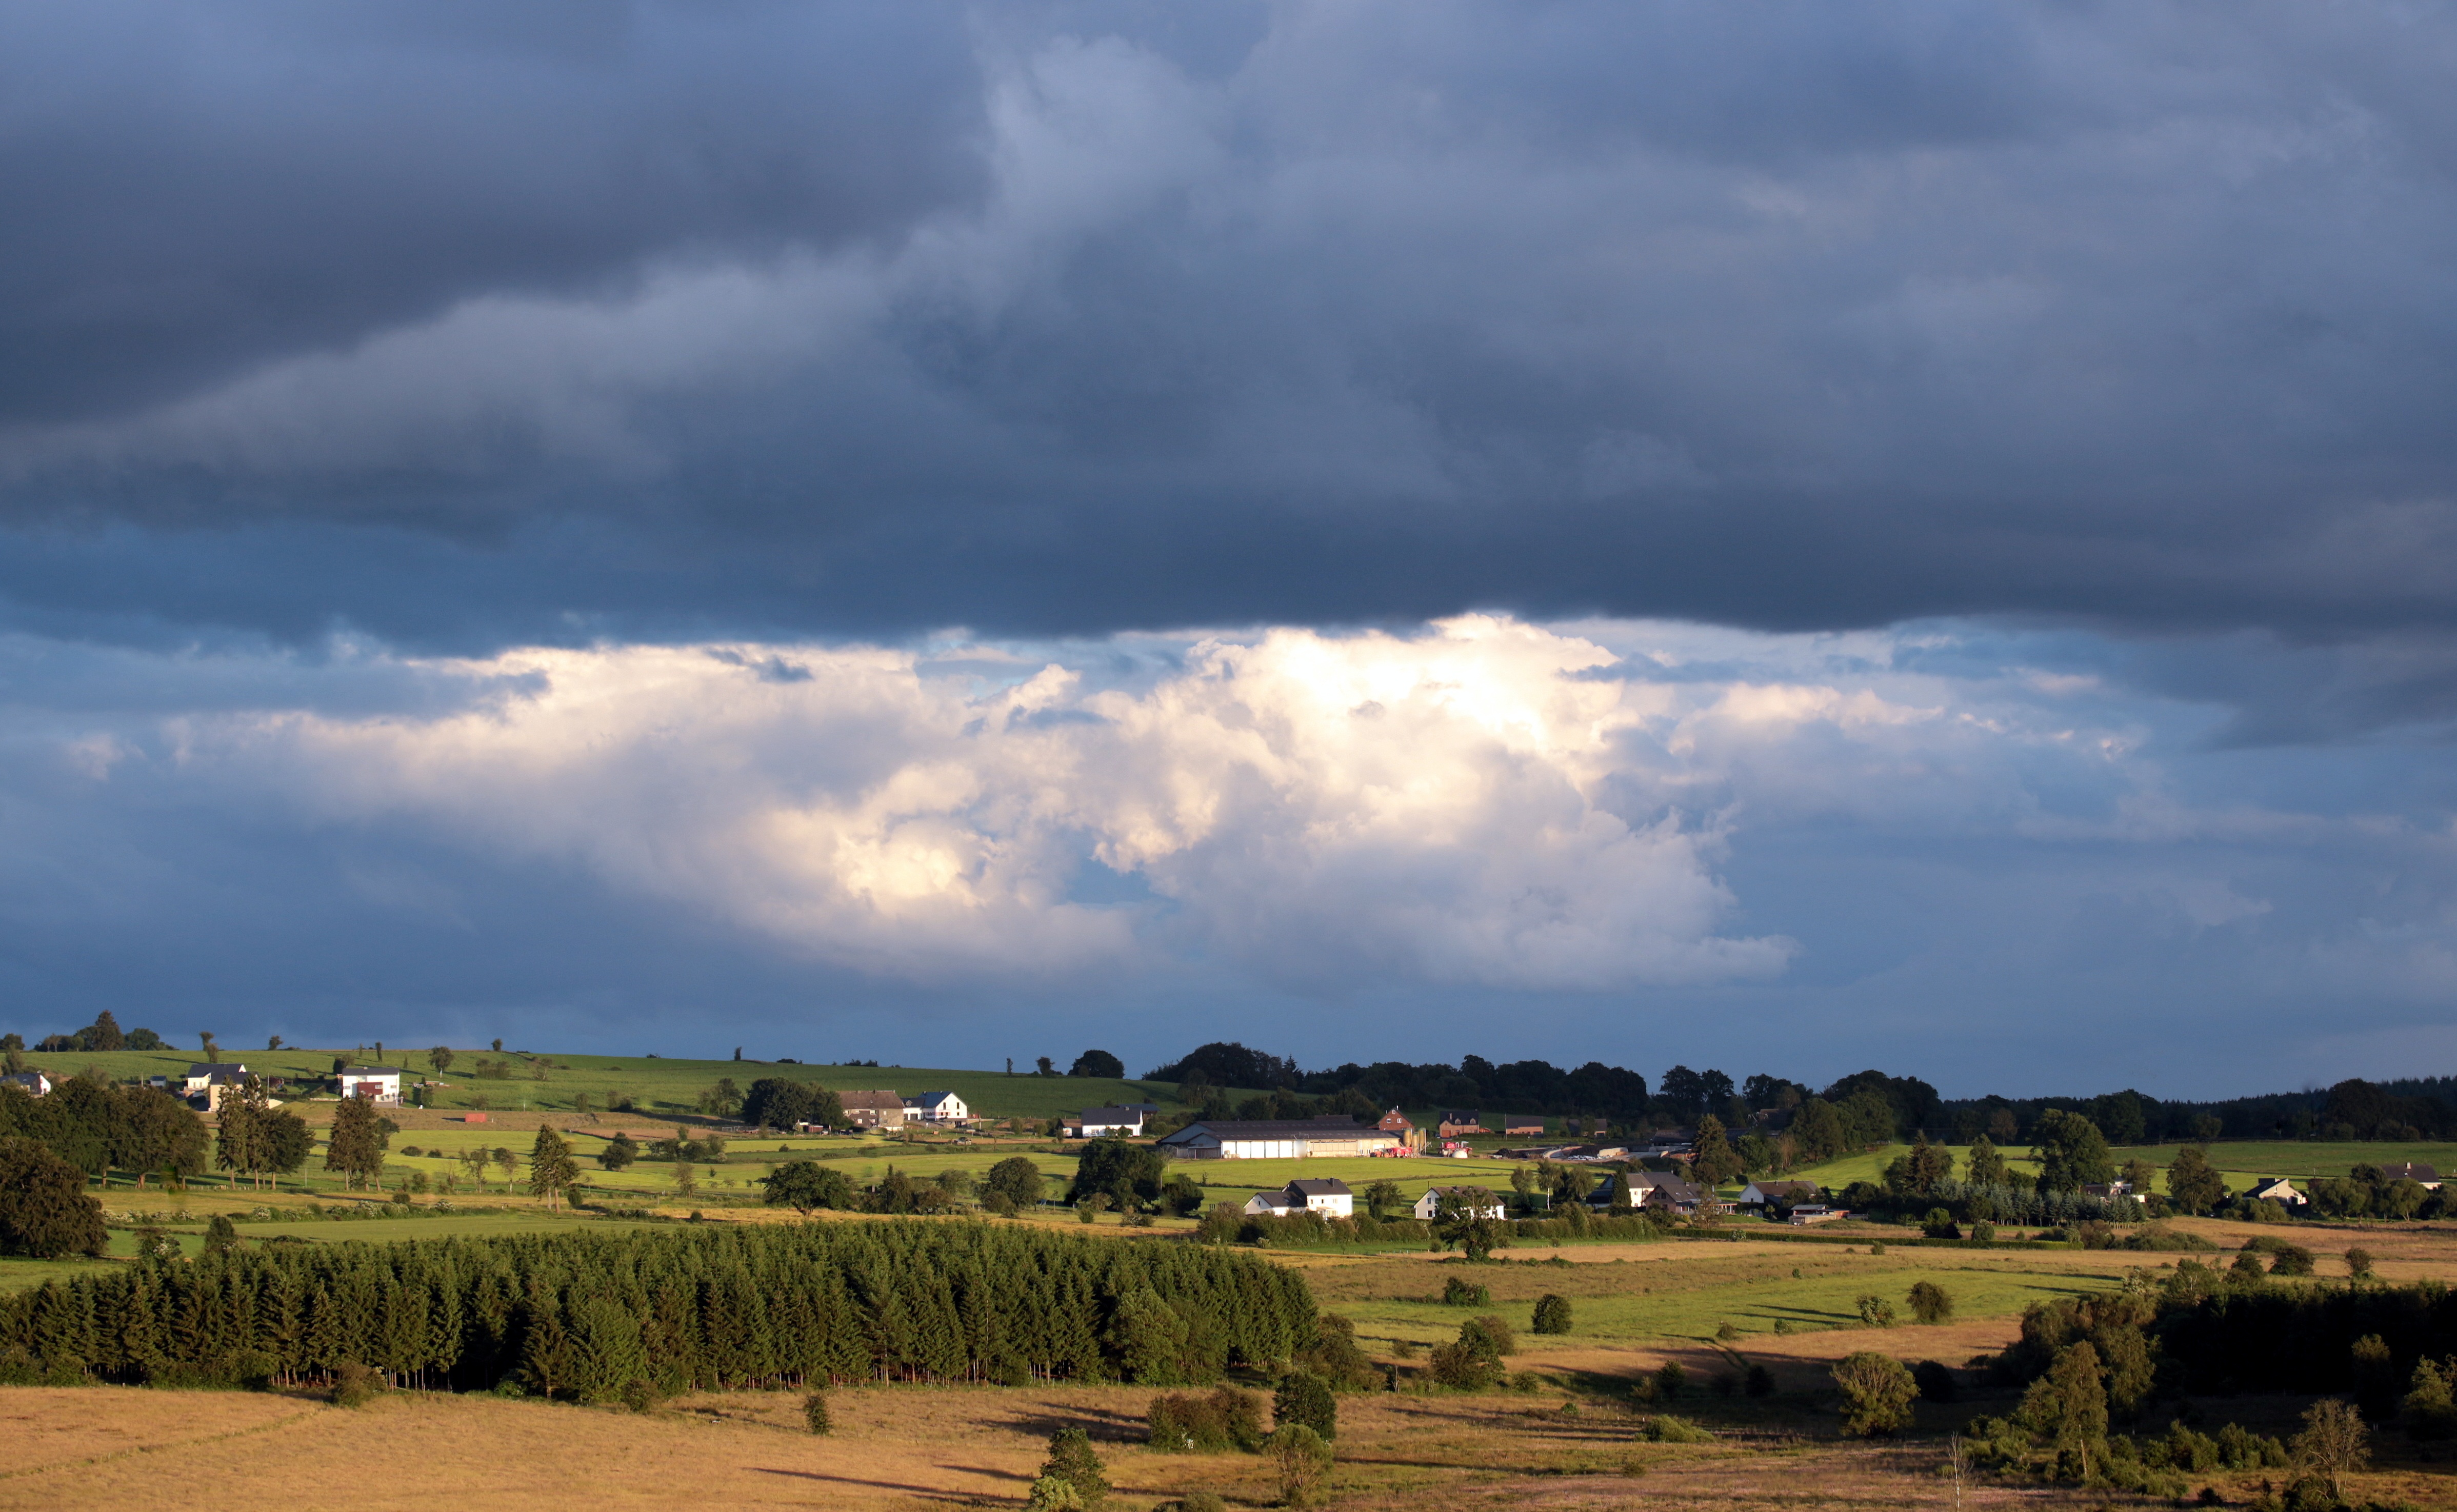
landscape, nature, horizon, cloud, sky, field, prairie, hill, wind, village, weather, cumulus, agriculture, plain, clouds, grassland, dark clouds, weather mood, rural area, gewitterstimmung, storm clouds, meteorological phenomenon